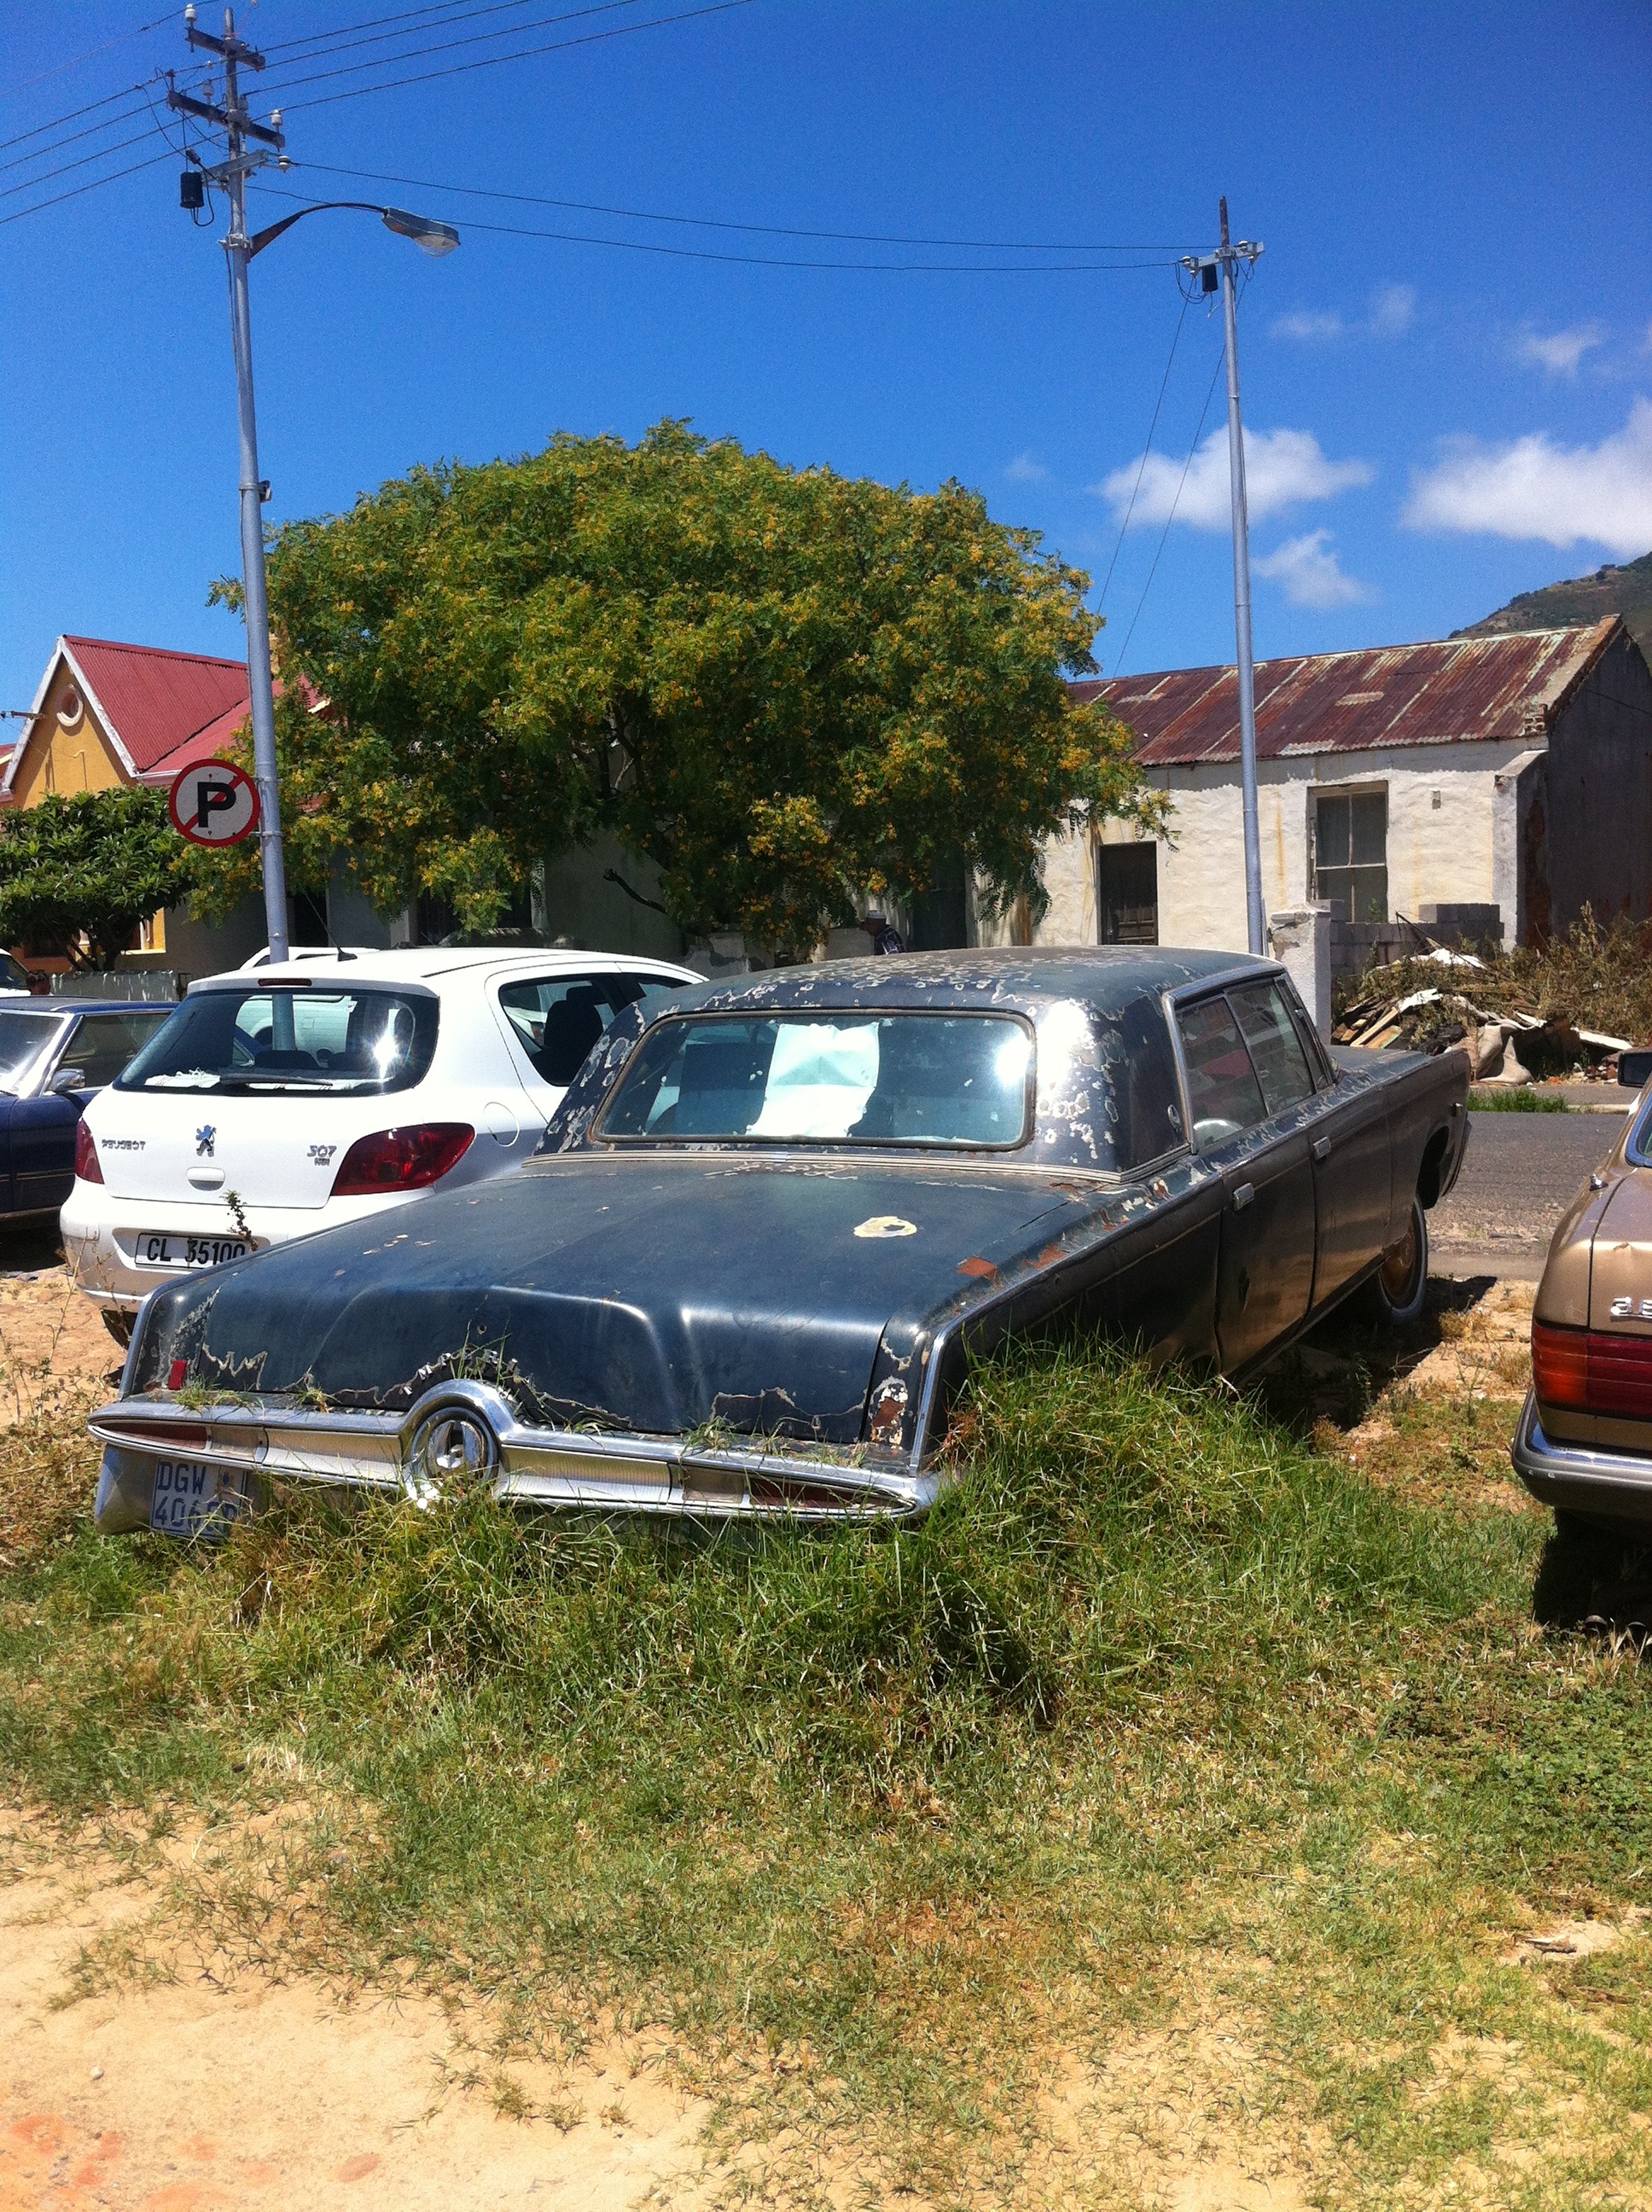
street, car, vintage, automobile, old, transportation, neighborhood, repair, vehicle, broken, auto, vintage car, outdoors, rusty, danger, sedan, down, junkyard, collision, classic, accident, problem, wreck, damage, ecosystem, dangerous, failure, rundown, broke, smash, automobile make, automotive exterior, luxury vehicle, tore up